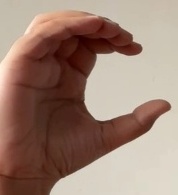
ASL sign: C